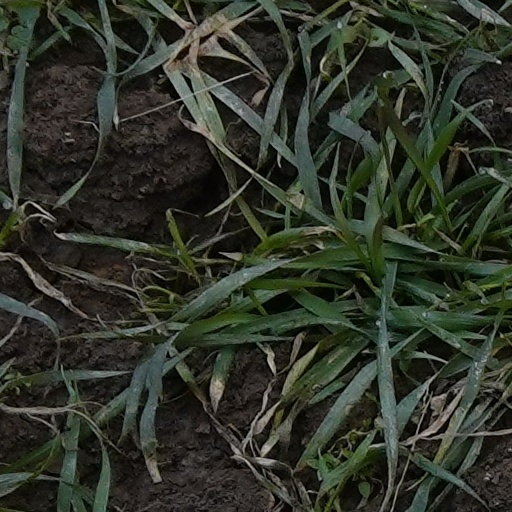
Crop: wheat